Bodie Weldon

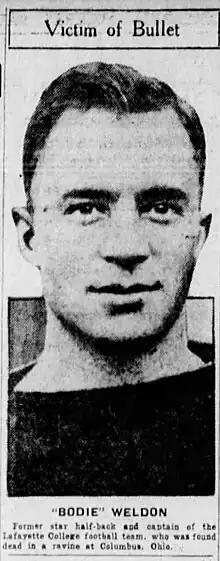
Portrait of football player Bodie Weldon

John Ambrose "Bodie" Weldon (November 7, 1895 – May 25, 1928) was a professional football player during the 1920s. He played in the American Professional Football Association (renamed the National Football League in 1922) for the Buffalo All-Americans. Weldon was instrumental in the first NFL game to take place in New York City, as Buffalo defeated the Canton Bulldogs 7–3 at the Polo Grounds. During the game Weldon punted against the legendary Jim Thorpe and kicked a point after touchdown.